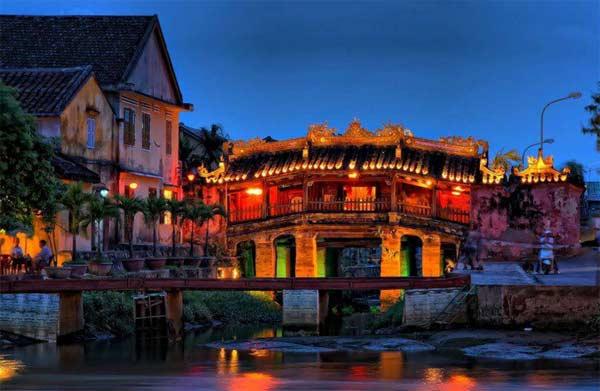
có một cây cầu bắc ngang qua một con sông